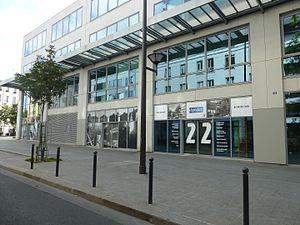
ZAC Pajol, Syndex au numéro 22.
La ZAC Pajol est une zone d'aménagement concerté située rue Pajol au cœur du quartier de la Chapelle.